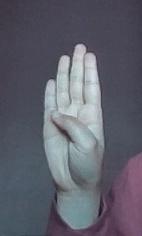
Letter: kaaf